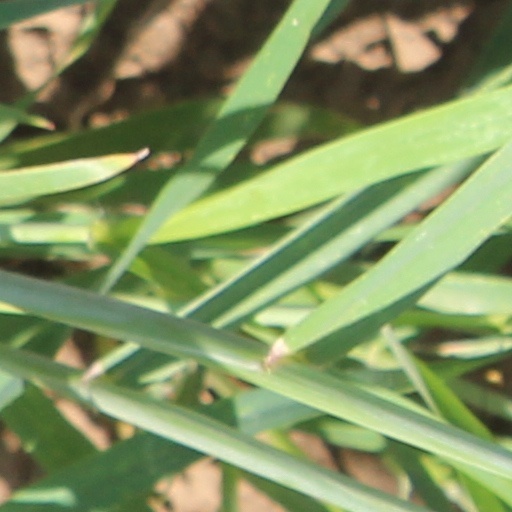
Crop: wheat